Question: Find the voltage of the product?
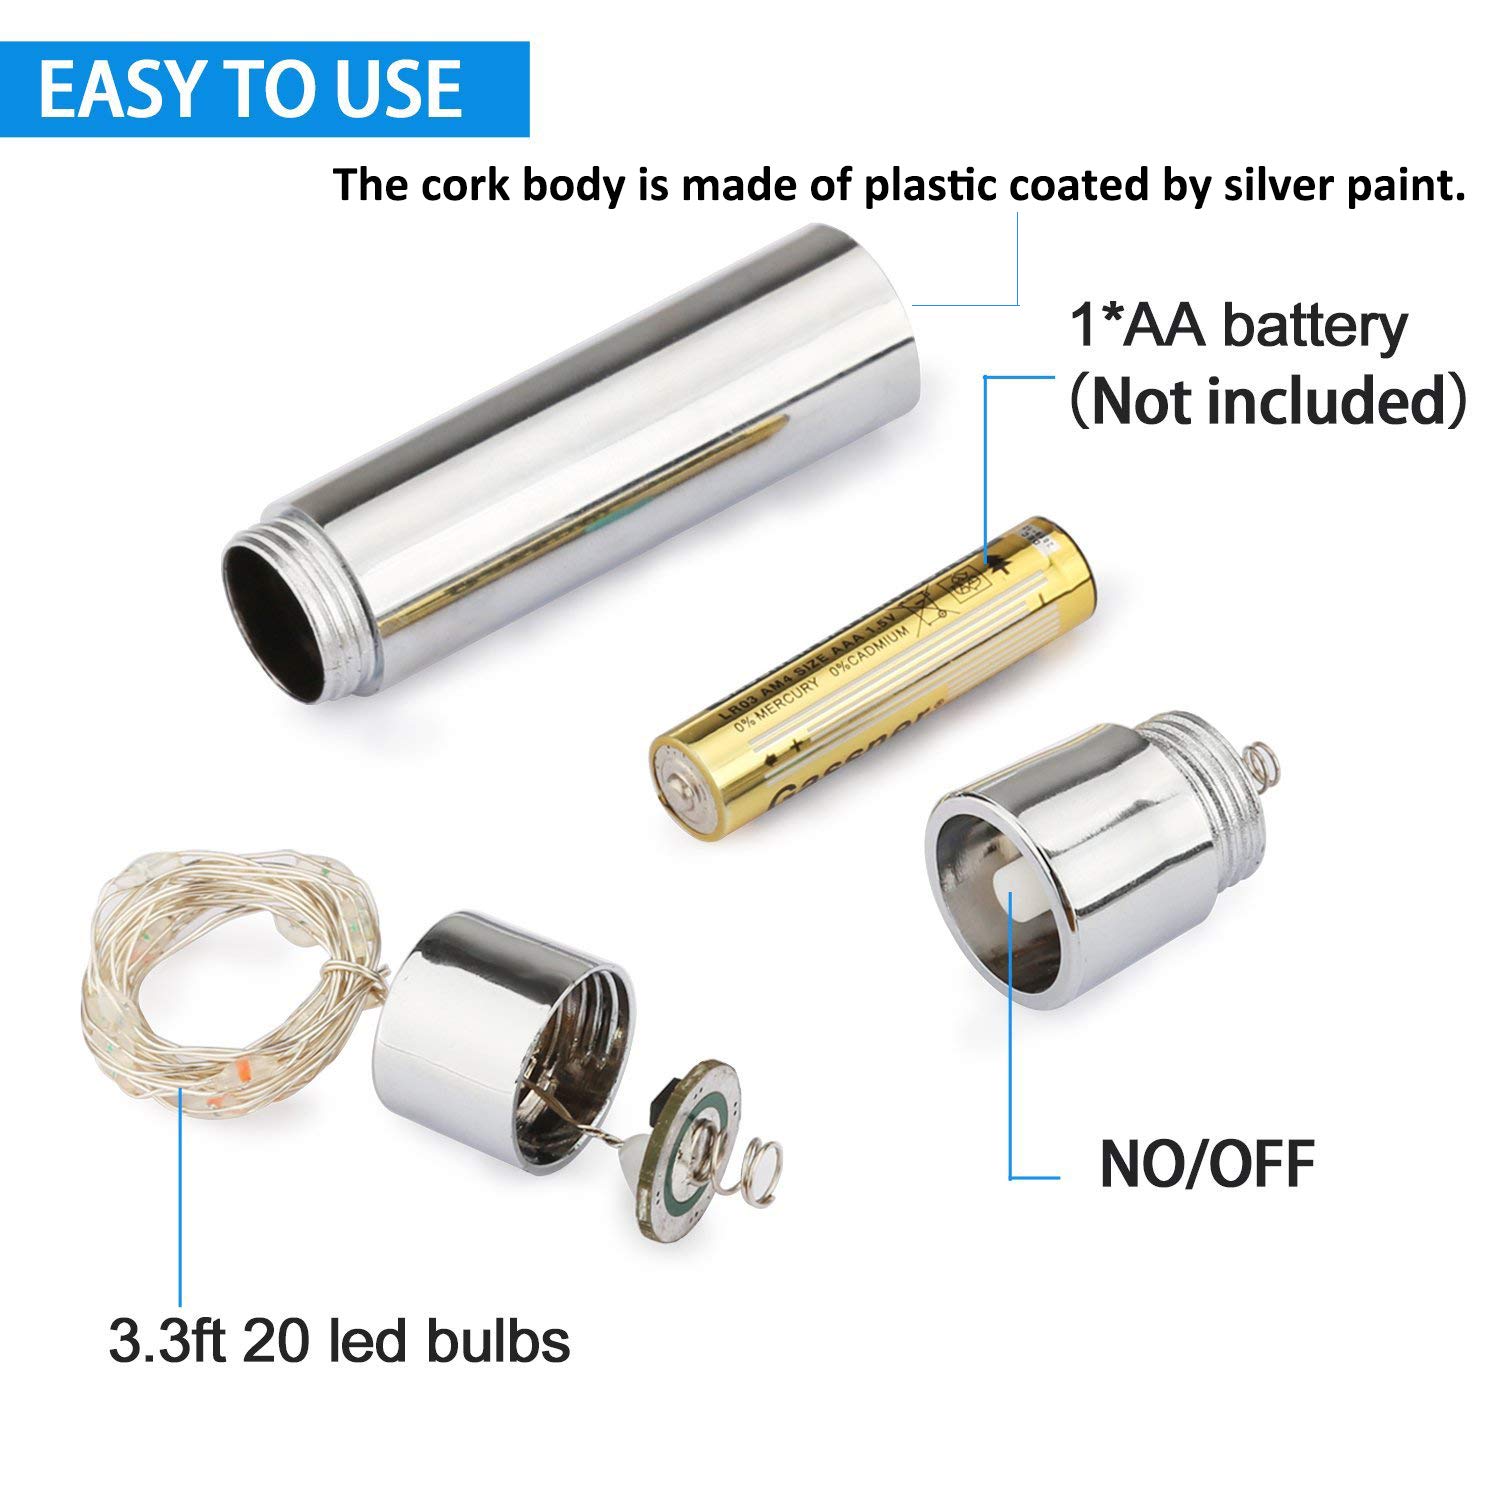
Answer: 1.5 volt